Tarik Cohen

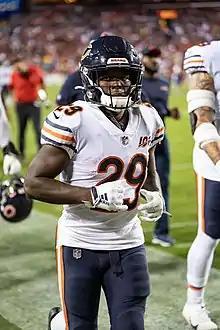
Cohen with the Chicago Bears in 2019

Cohen continued to share the backfield with Howard going into the 2018 season. In Week 4 of the 2018 season, Cohen recorded seven receptions for a career-high 121 receiving yards in the 48–10 victory over the Tampa Bay Buccaneers. On October 14, 2018, Cohen rushed in a 21-yard touchdown and had seven receptions for 90 yards against the Miami Dolphins. In Week 8 against the Jets, Cohen rushed five times for 40 yards and had one catch for 70 yards and a touchdown in the 24–10 victory.